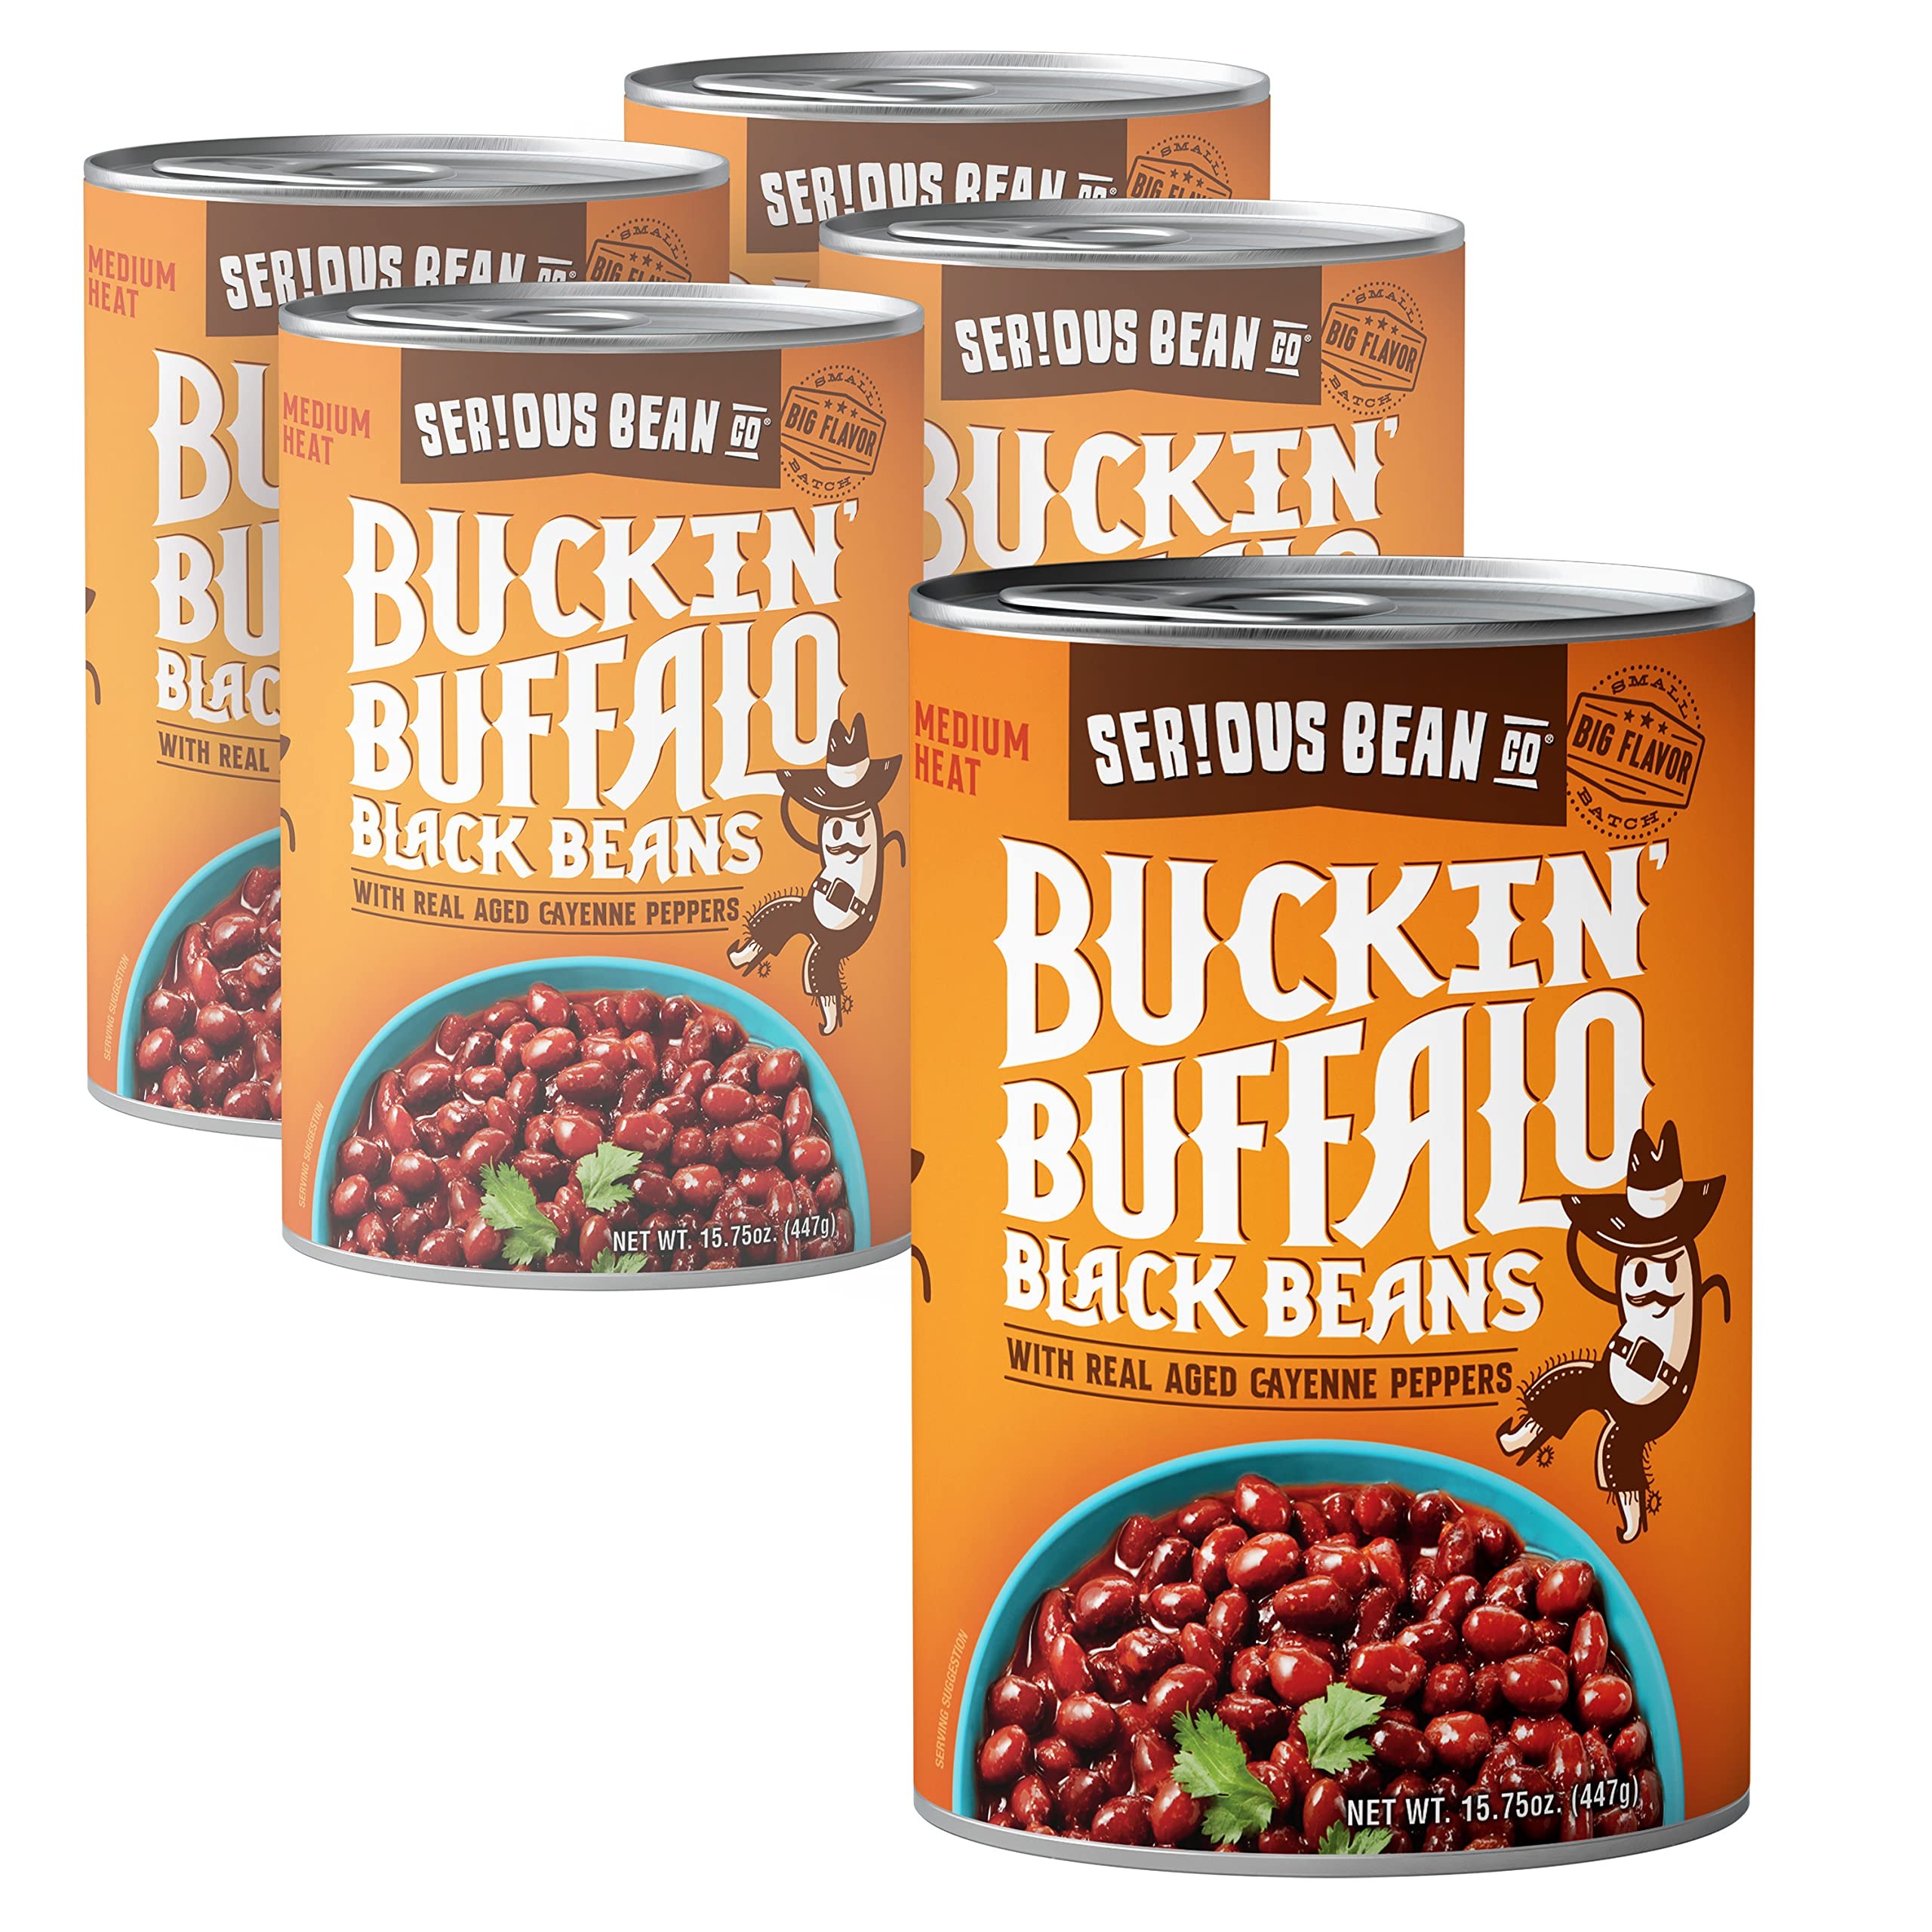
Item Name: SERIOUS Bean Co Buckin' Buffalo Black Beans, Fully Cooked, Plant-Based Canned Beans, Mild Spice, 4-Pack of 15.75 Oz. Cans…
Value: 63.0
Unit: Ounce

Price: 5.92